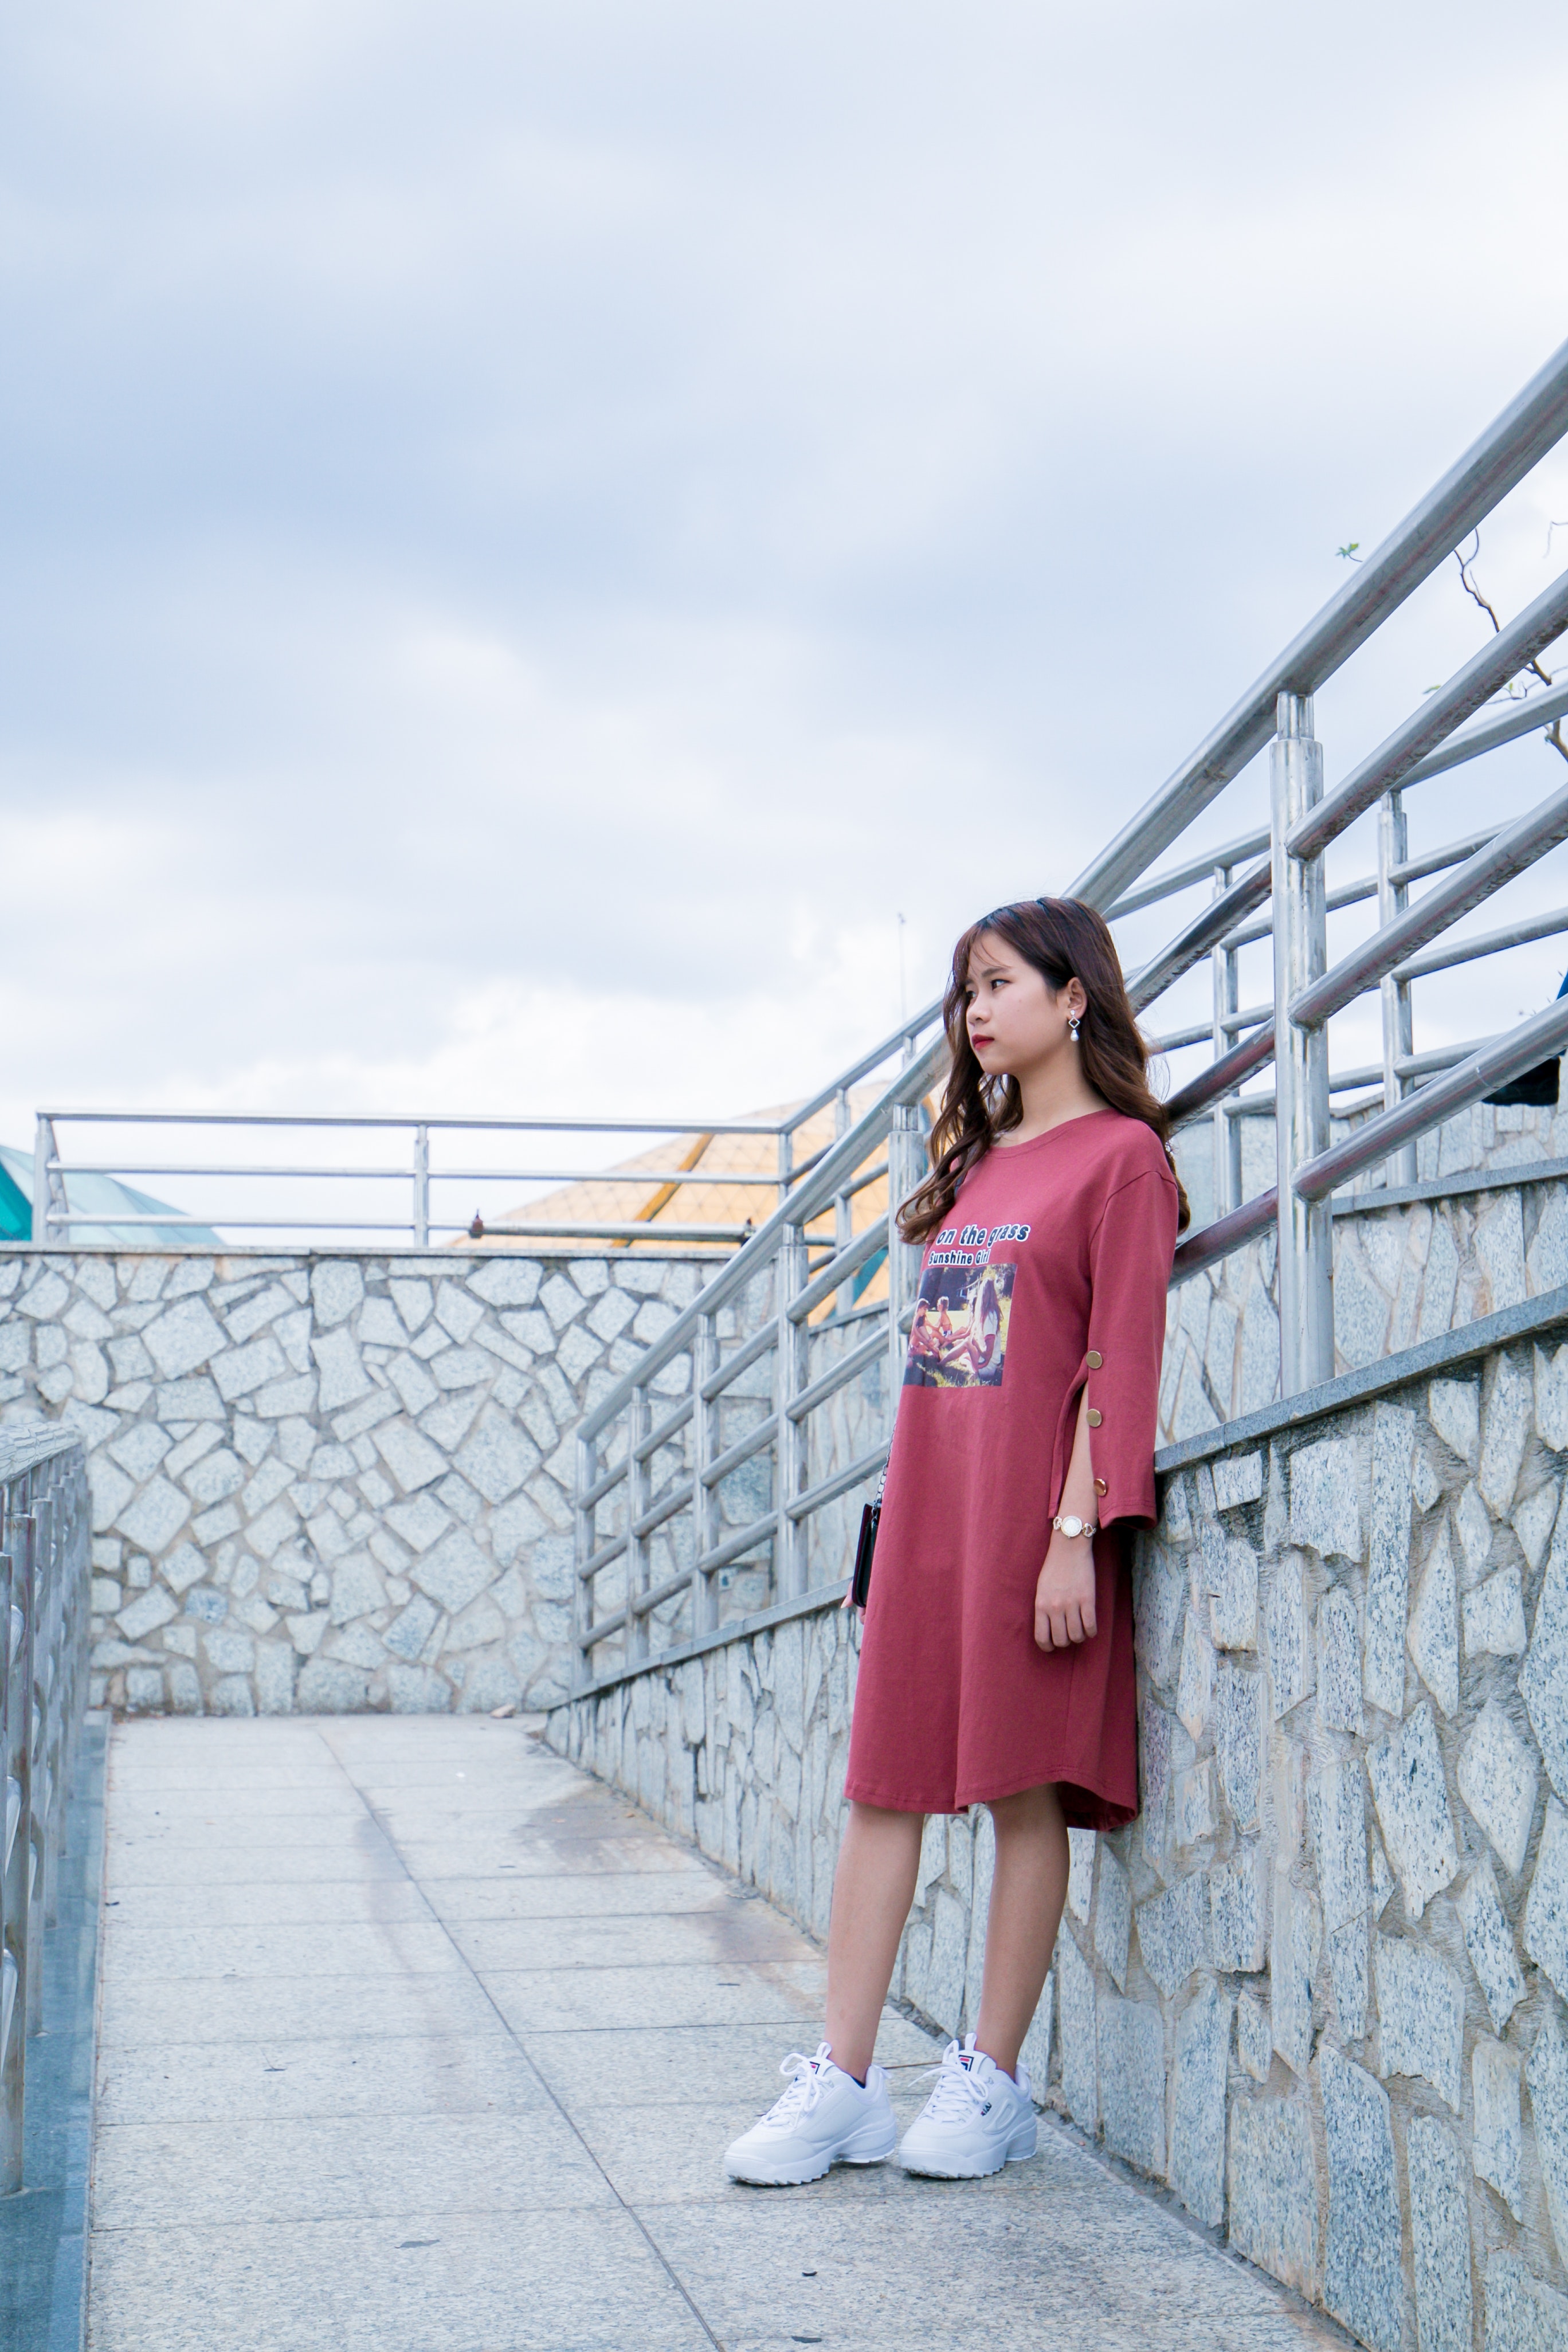
white, photograph, clothing, pink, street fashion, shoulder, beauty, fashion, skin, snapshot, dress, footwear, magenta, joint, photography, t shirt, waist, shoe, long hair, travel, vacation, neck, tourism, leisure, photo shoot, sleeve, pattern, style, costume